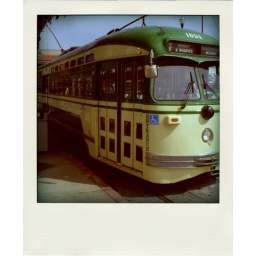
F Muni's PCC street car  in Fisherman's Wharf, San Francisco